Economy class

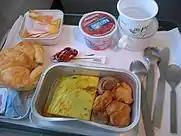

Perhaps the first cheaper-than-standard airline flights were United's Boeing 247s between San Francisco and Los Angeles (Burbank) in 1940. Their non-stop DC-3s carried full-fare passengers ($18.95 one way) and Boeings flew a couple of two-stop flights each way for $13.90. That ended in 1942, and low fares did not reappear on scheduled airlines until 1948 when Pan Am started one DC-4 flight a day from New York La Guardia to San Juan Puerto Rico with a $75 fare instead of the normal $133. In 1949, a tourist seat on a Pan Am DC-4 from New York to Rio cost $382 instead of $460 on the standard DC-4 making the same stops.